Rupert Grint

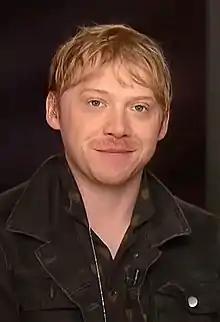
Grint in 2018

Rupert Alexander Lloyd Grint (born 24 August 1988) is an English actor. He rose to fame for his role as Ron Weasley in the "Harry Potter" film series, for which he was cast at age eleven, having previously acted only in school plays and his local theatre group. Grint portrayed Weasley in all eight films in the series, beginning with "Harry Potter and the Philosopher's Stone" (2001) and concluding with "Harry Potter and the Deathly Hallows – Part 2" (2011). Since then, he has continued to work in film, television, and theatre.